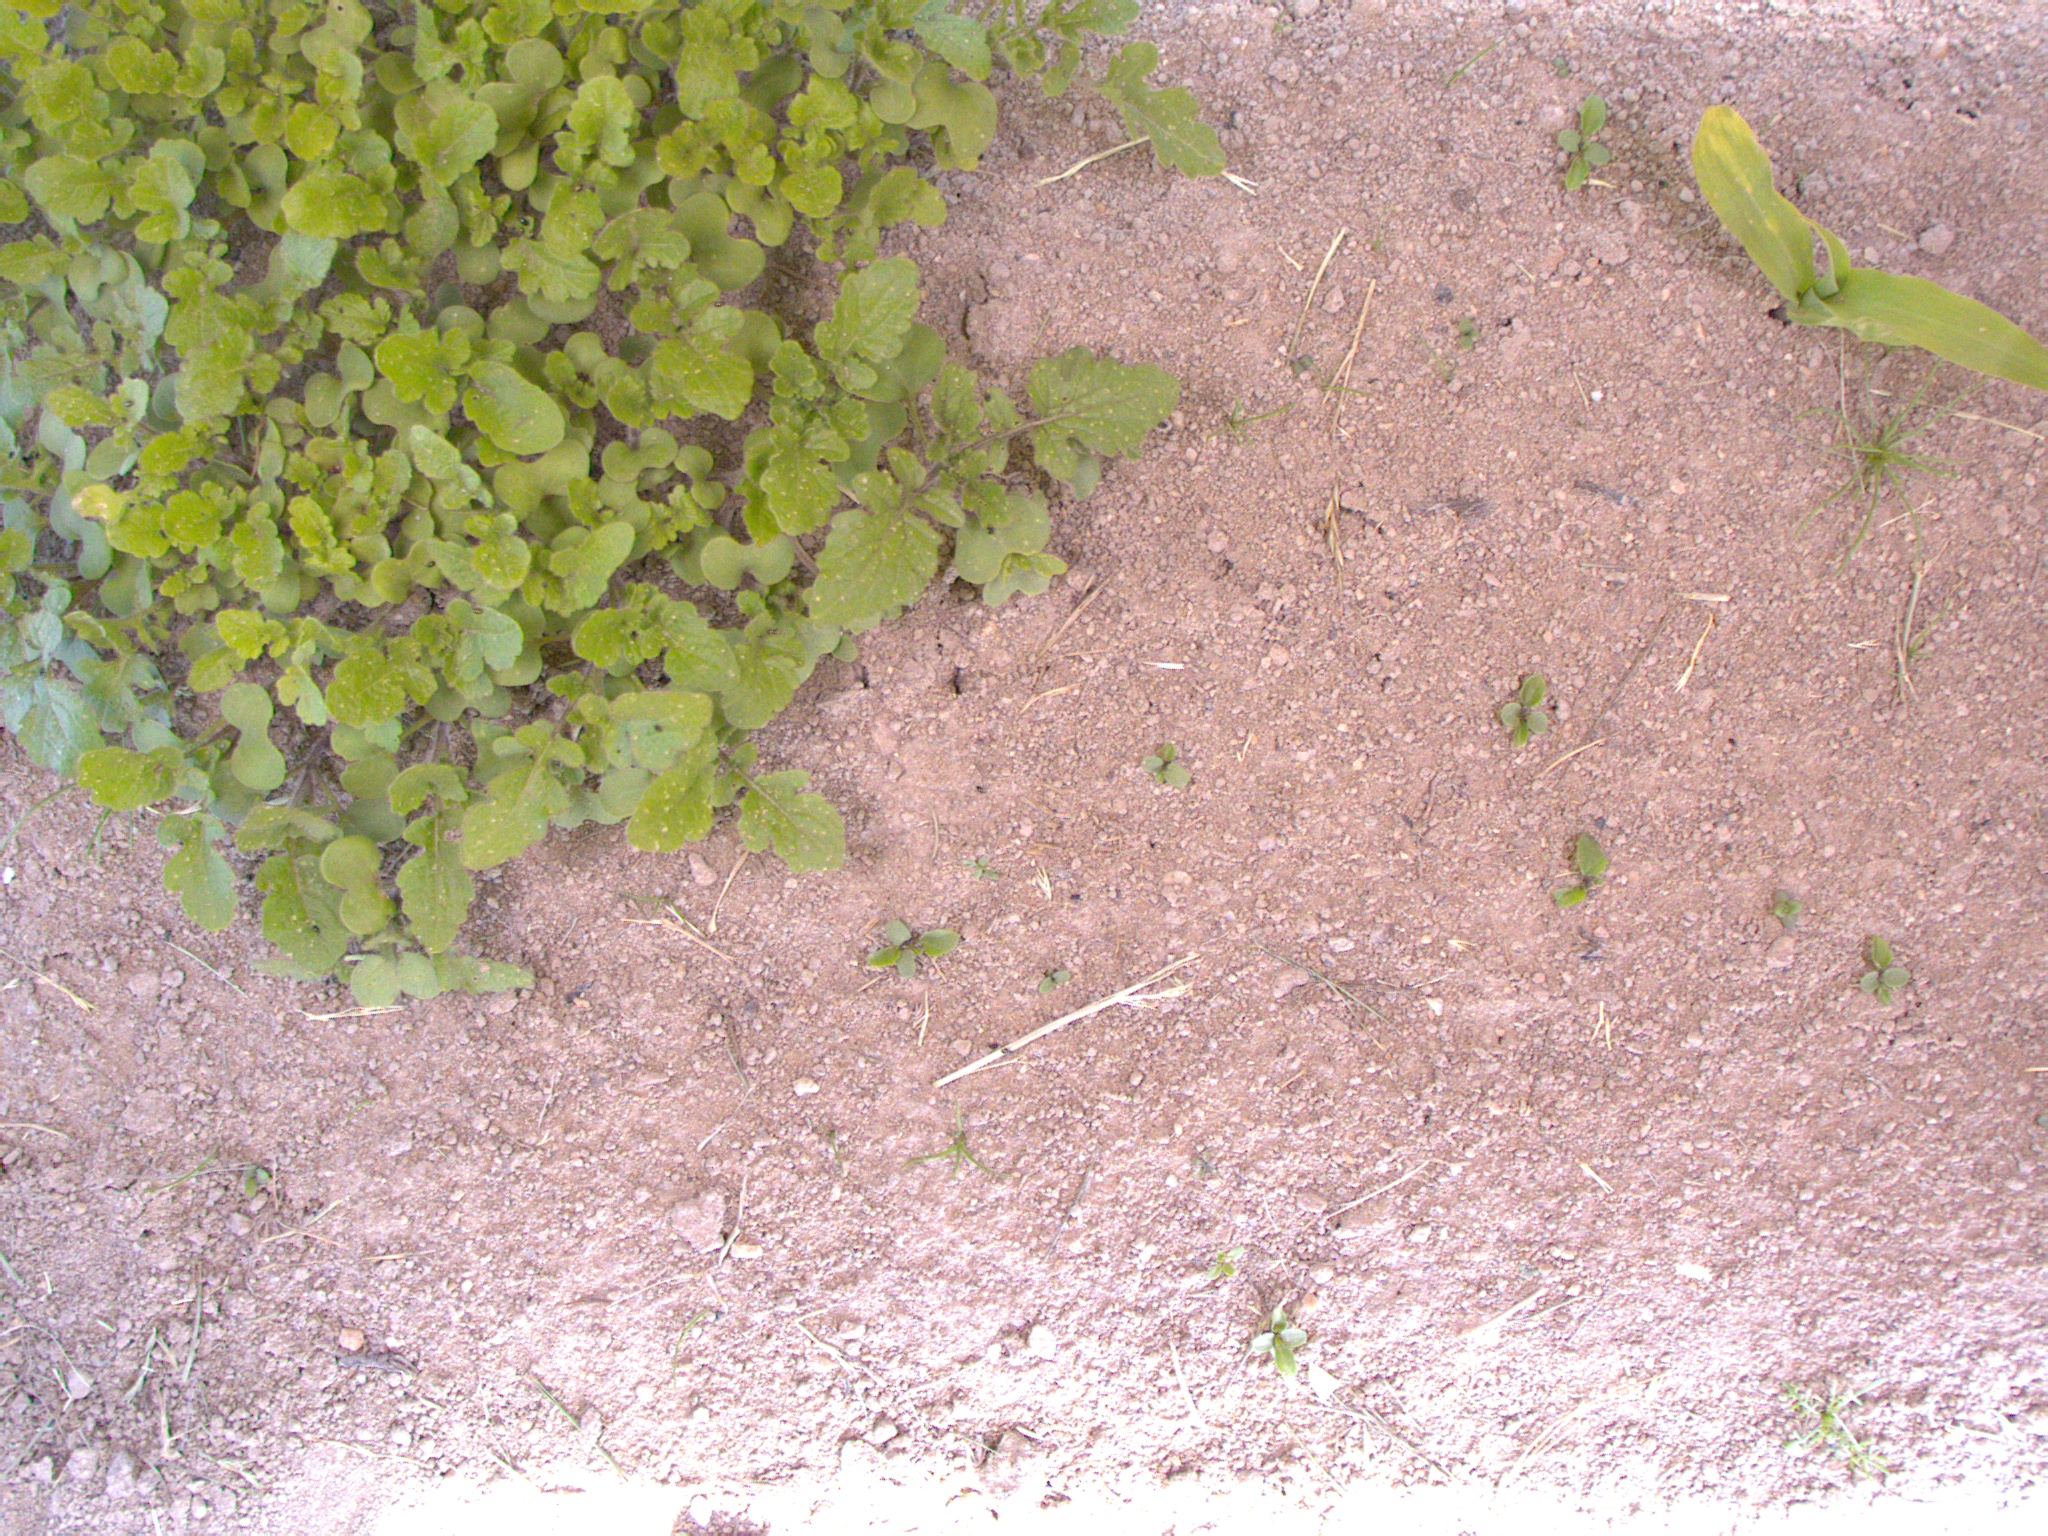
Crop: maize
Objects: maize, stem_maize